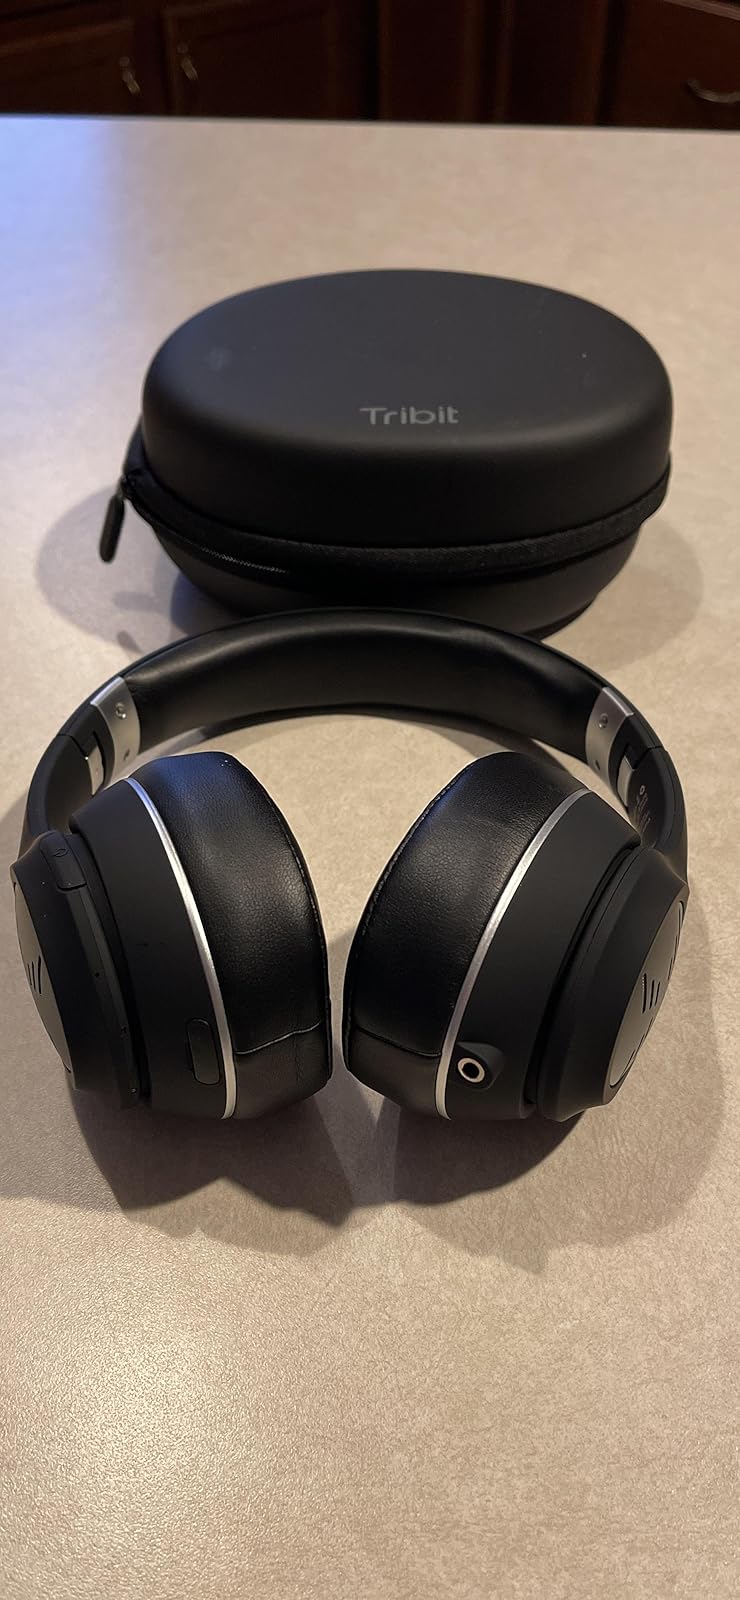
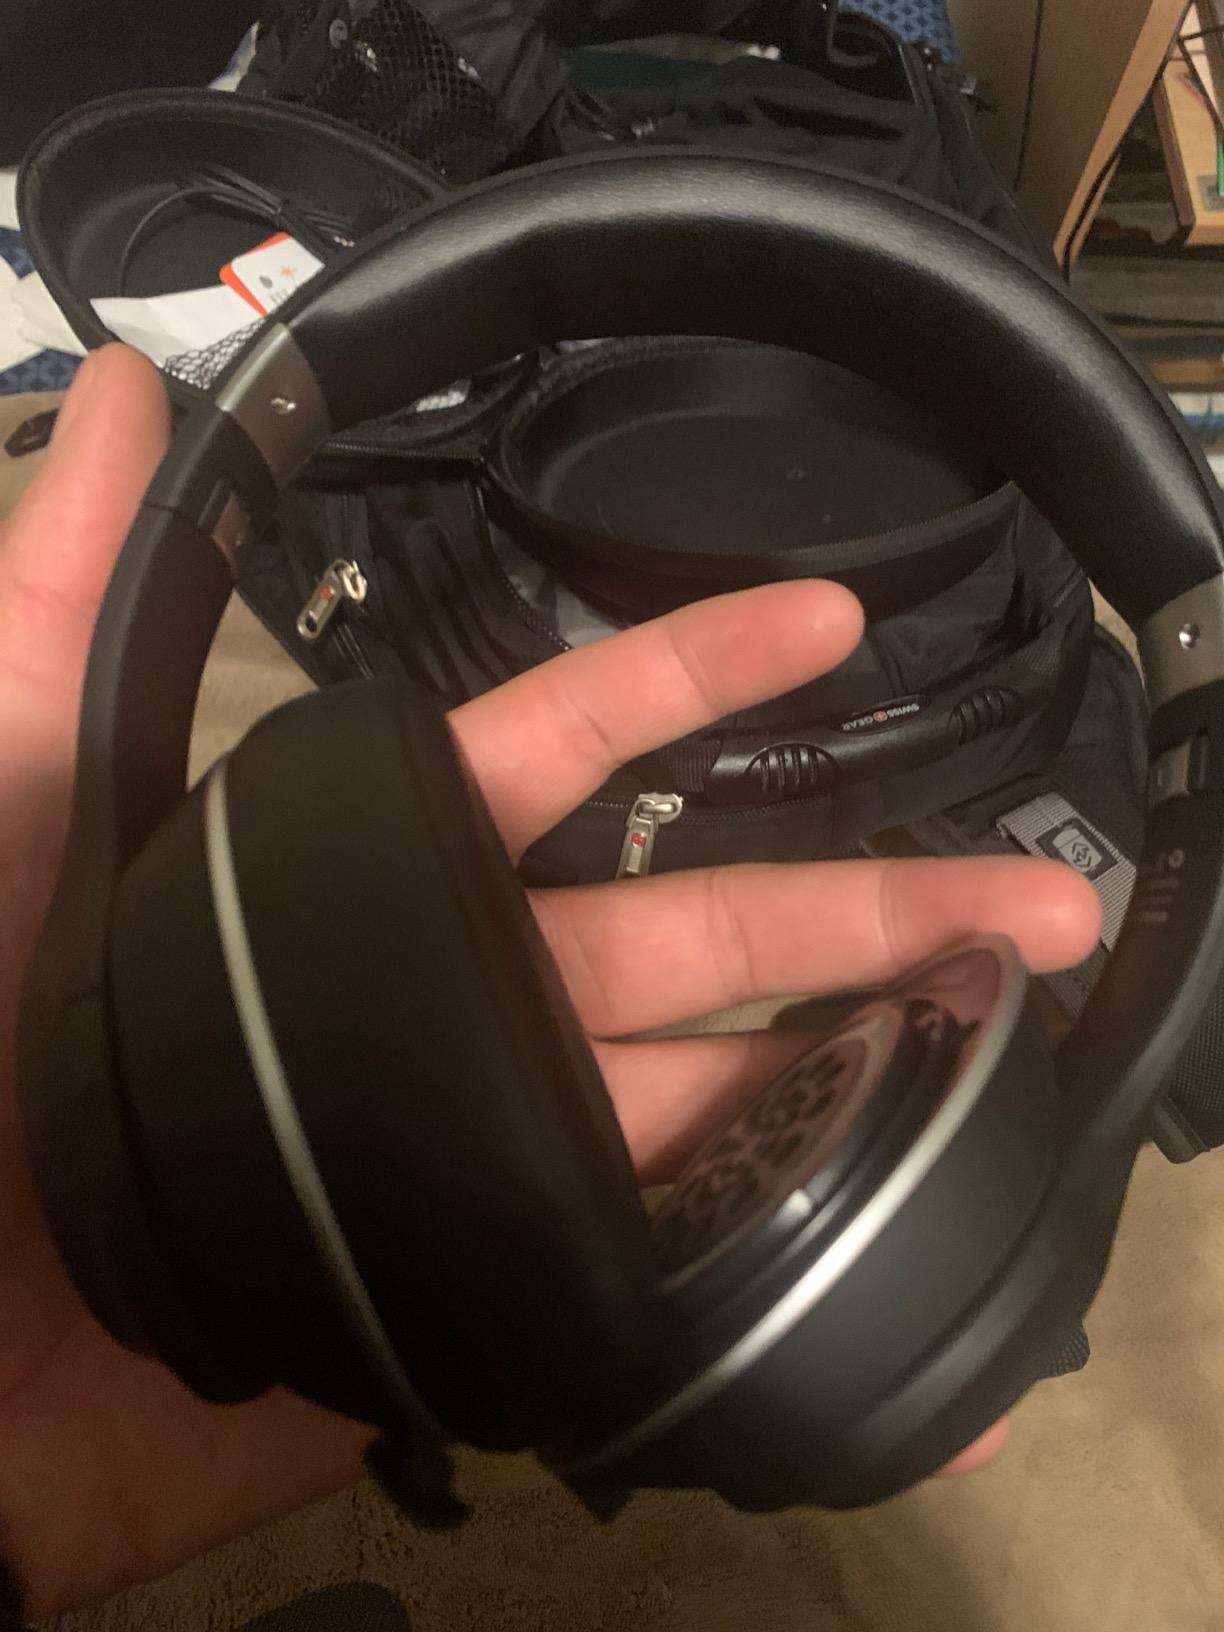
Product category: headphones
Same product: yes